Lake Milton, Ohio

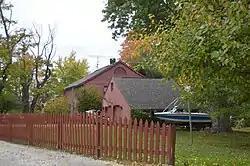
Built in 1811, the Daniel Vaughn Homestead is listed on the National Register of Historic Places.

In 1988, Lake Milton was officially dedicated as Ohio's 72nd state park, as water levels of the lake returned after the dam's repair. The State Park's management afforded the construction of water and sewer lines in 1990, enabling real estate in the area to become more valuable, particularly in the northeast part of the lake. From 2005 – 2007 an additional investment of $20 million for water and sewer projects, expanded such amenities to a much larger portion of the lake and eliminated lake contaminants along with it. Longtime Milton Township zoning inspector Michael Kurilla Jr. cited that lakefront lots once worth $150,000 - $175,000 in 2013 were selling for $525,000 by 2020. Jeff Uroseva, chief building official for Mahoning County shared that residential construction in Milton Township has risen from 5 permits in 2016 to 15 permits in 2020.